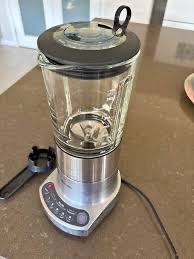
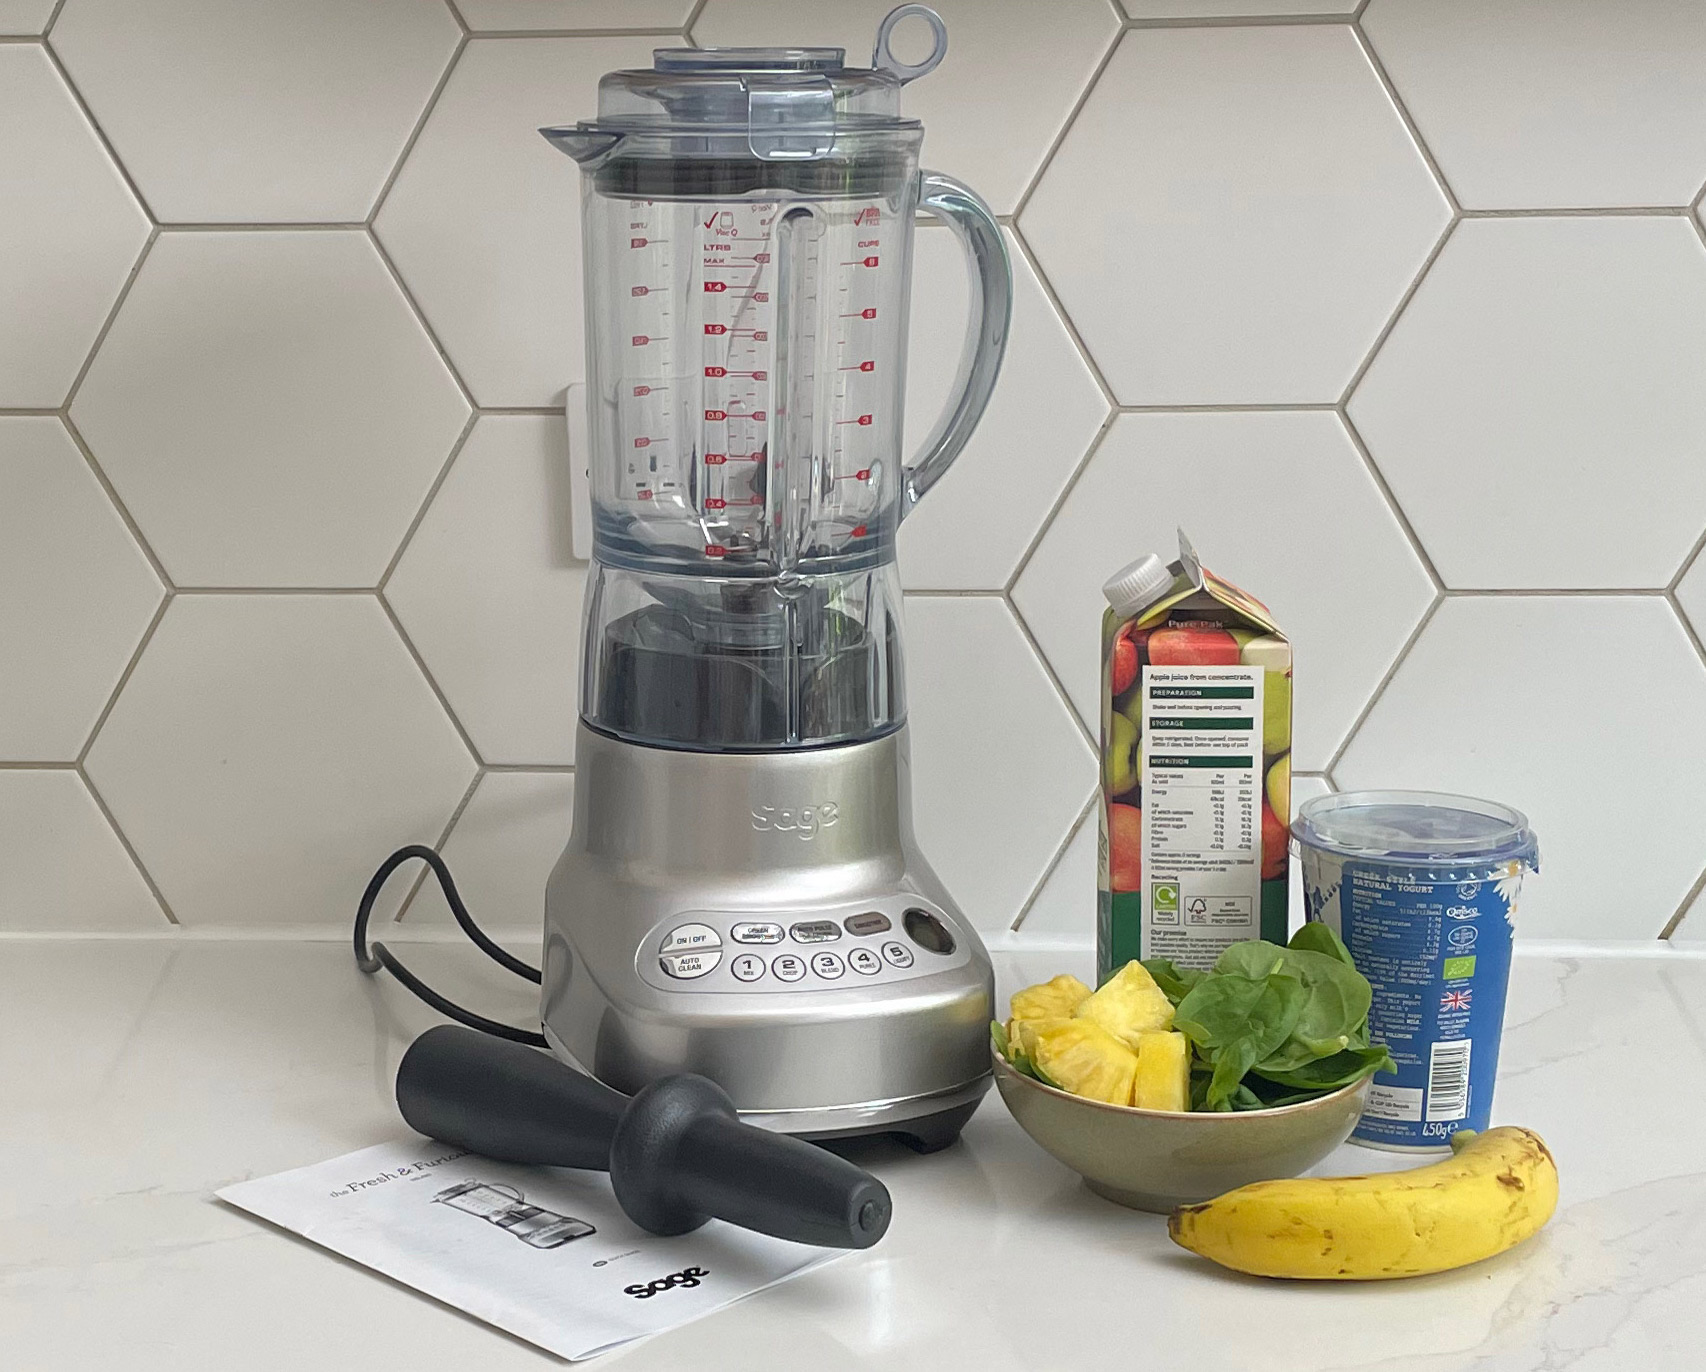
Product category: misc
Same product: yes